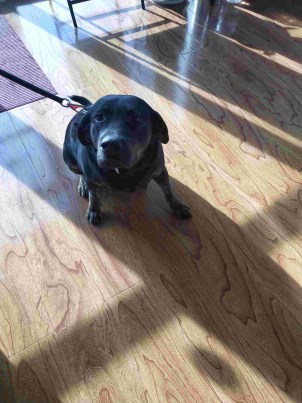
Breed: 3580-n000122-Labrador_retriever